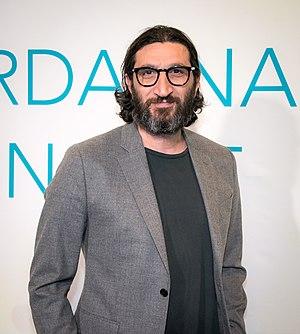
Fares Fares est un acteur libano-suédois.